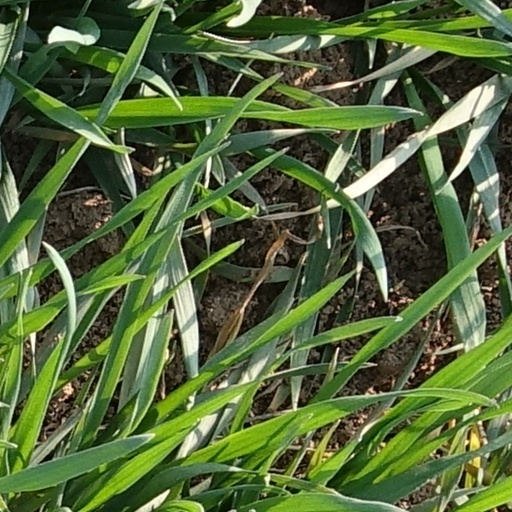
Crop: wheat